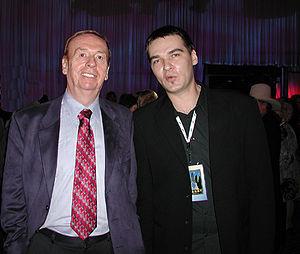
Wings est un groupe de rock britannique fondé en 1971 par Paul McCartney, un an après la séparation des Beatles. Sa formation connaît de multiples variations jusqu'à sa dissolution en 1981, autour d'un noyau dur formé par Paul, son épouse Linda McCartney et Denny Laine, ancien guitariste et chanteur des Moody Blues. Au cours de ses dix ans d'existence s'y succèdent également les guitaristes Henry McCullough, Jimmy McCulloch, Laurence Juber et les batteurs Geoff Britton, Denny Seiwell, Joe English et Steve Holley.